Evolution of languages

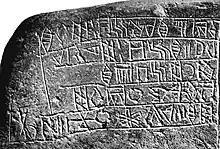
Linear Elamite inscription of king Kutik-Inshushinak, "Table du Lion", Louvre Museum Sb 17.

One of the world's primary language families, Hurro-Urartian was spoken in Anatolia and Mesopotomia before going extinct. It is known from the remains of just two languages. Hurrian may have originated in Armenia and spread to the Mitanni kingdom in northern Mesopotamia by the 2nd millennium BC. The language fell victim to the Bronze Age collapse in the 13th century BC along with Ugaritic and Hittite.